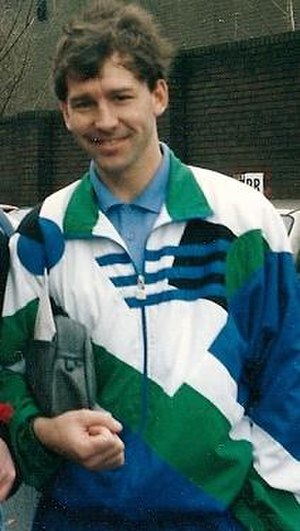
Manchester United F.C. / Historie / 1969–1986
Bryan Robson var anfører for Manchester United i 12 år, længere end nogen anden spiller.[25]
A smiling man with dark hair wearing a white, green and blue tracksuit top over a blue shirt. He is holding a washbag under his right arm.
Manchester United Football Club er en engelsk fodboldklub fra Manchester, der spiller i den engelske Premier League. Klubben blev grundlagt under navnet Newton Heath LYR Football Club i 1878 og skiftede navn til Manchester United Football Club i 1902. I 1910 flyttede klubben ind på Old Trafford.